Cyclemys

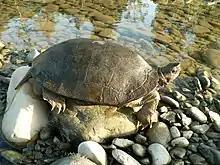
A "Cyclemys" turtle along a perennial stream (Upper Dikorai) in Pakke Tiger Reserve

The distribution ranges of individual species of "Cyclemys" remain unclear, but the genus occurs in South Asia and Indochina (Vietnam, Myanmar, Laos, Cambodia, Myanmar, Thailand, central to southern China, Bangladesh, Nepal, and northeastern India), as well as the Southeast Asian countries of Malaysia, Indonesia, Brunei, and the Philippines.